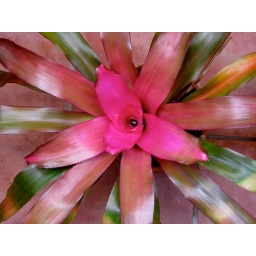
Photos of the beautiful plants and flowers in our garden.